Sarah Trotman

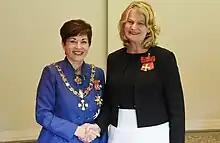
Trotman (right), after her investiture as an Officer of the New Zealand Order of Merit by the governor-general, Dame Patsy Reddy, at Government House, Auckland, on 27 April 2017

In the 2017 New Year Honours, Trotman was appointed an Officer of the New Zealand Order of Merit, for services to business and the community. Her appointment recognised her work as chief executive of Business Mentors New Zealand, where she supervised free business mentoring for over 3,000 small businesses per year. It noted her as a former trustee of the Sir Peter Blake Trust and Leadership New Zealand, and also acknowledged her as a small business support specialist, organising business expos, the Excellence in Business Support Awards, and the Bizzone Business Magazine.